Asuka, Yamato

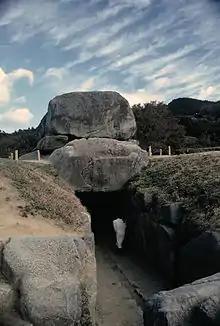
Ishibutai Kofun, believed to be the burial site of Soga no Umako (figure shows scale)

Some of the many theories of what the place was named after include the bird common crossbill, or "isuka" in Japanese, or local geological features, e.g. 洲処 ("suka", meaning sandbar, sandbank or delta) or 崩地 ("asu") + 処 ("ka"). Or it may have been named in honor of Asuka (or Ashuku) Nyorai, the Japanese equivalent of Akshobhya, one of the Five Buddhas of Wisdom, who is still worshiped in the Asuka-dera (Asuka Temple), the Asuka-niimasu-jinja (the shrine for his manifestation as a Shinto god), and several other structures from those days.